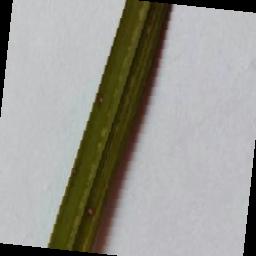
Label: Rice___Leaf_Blast